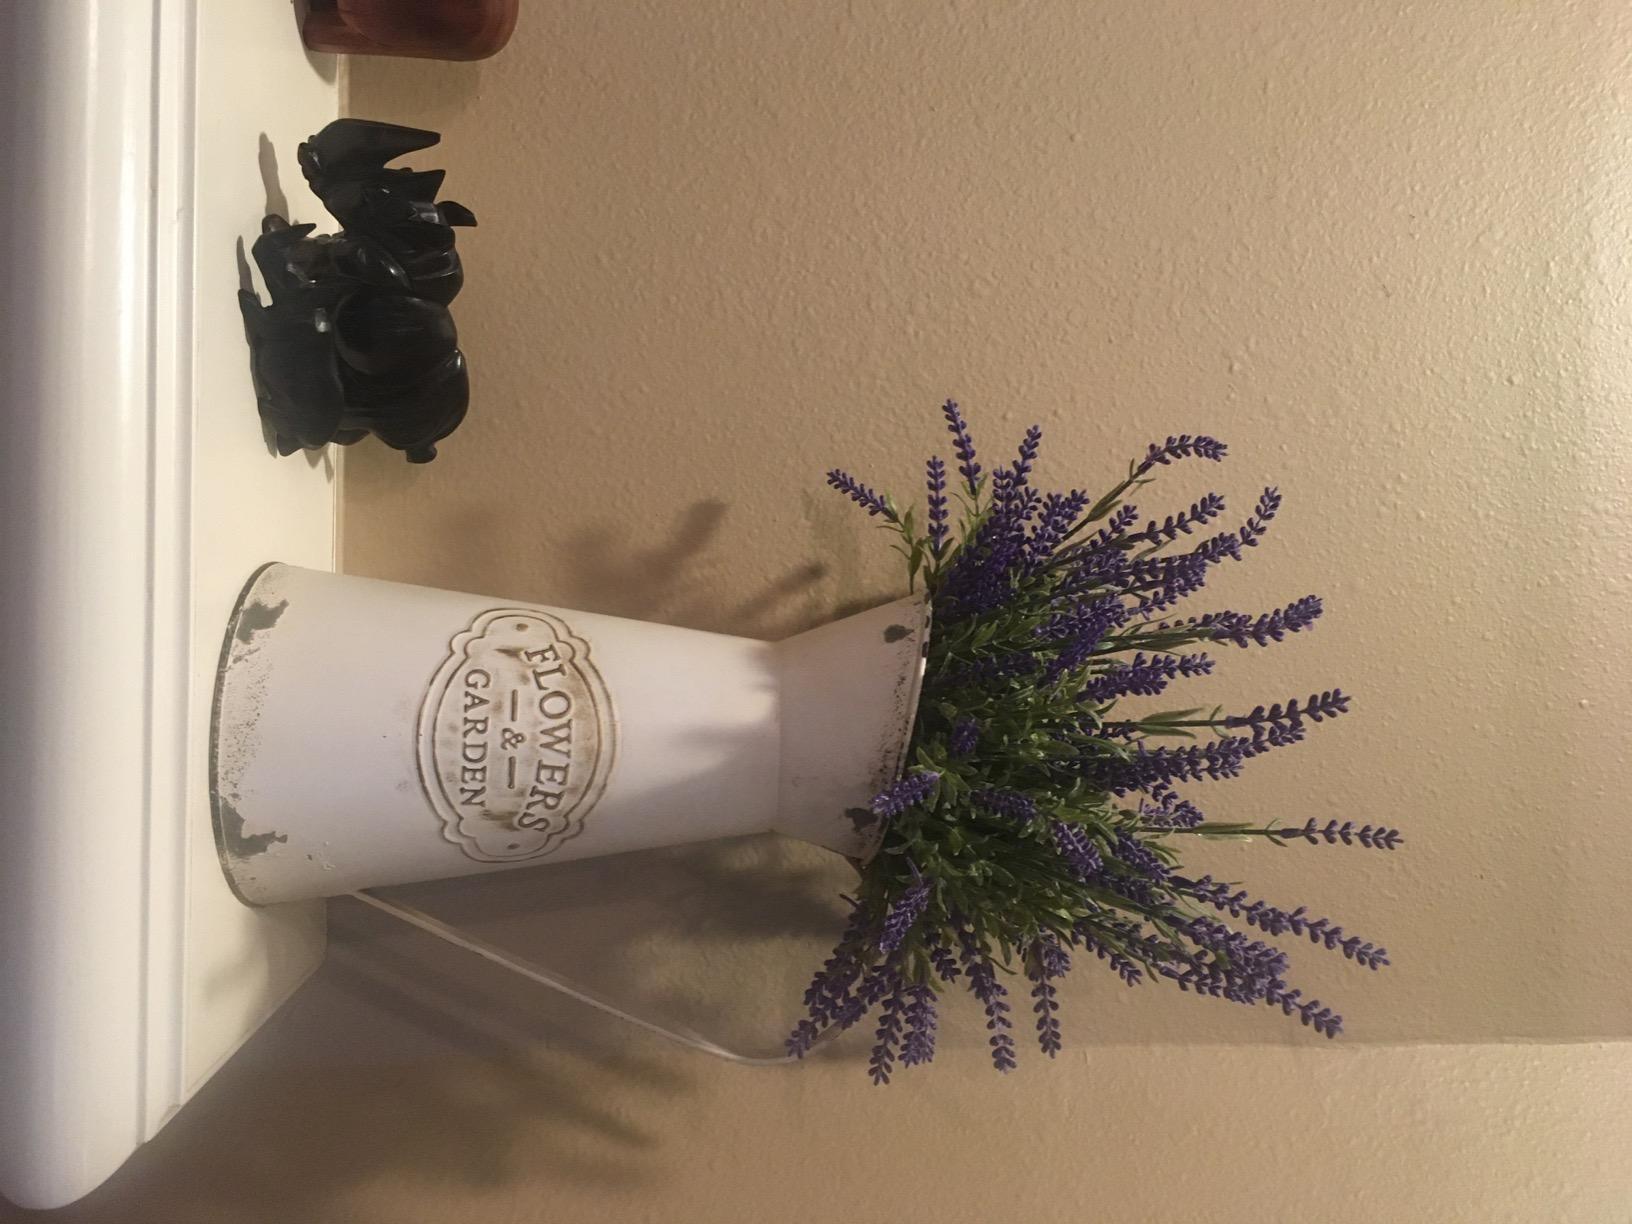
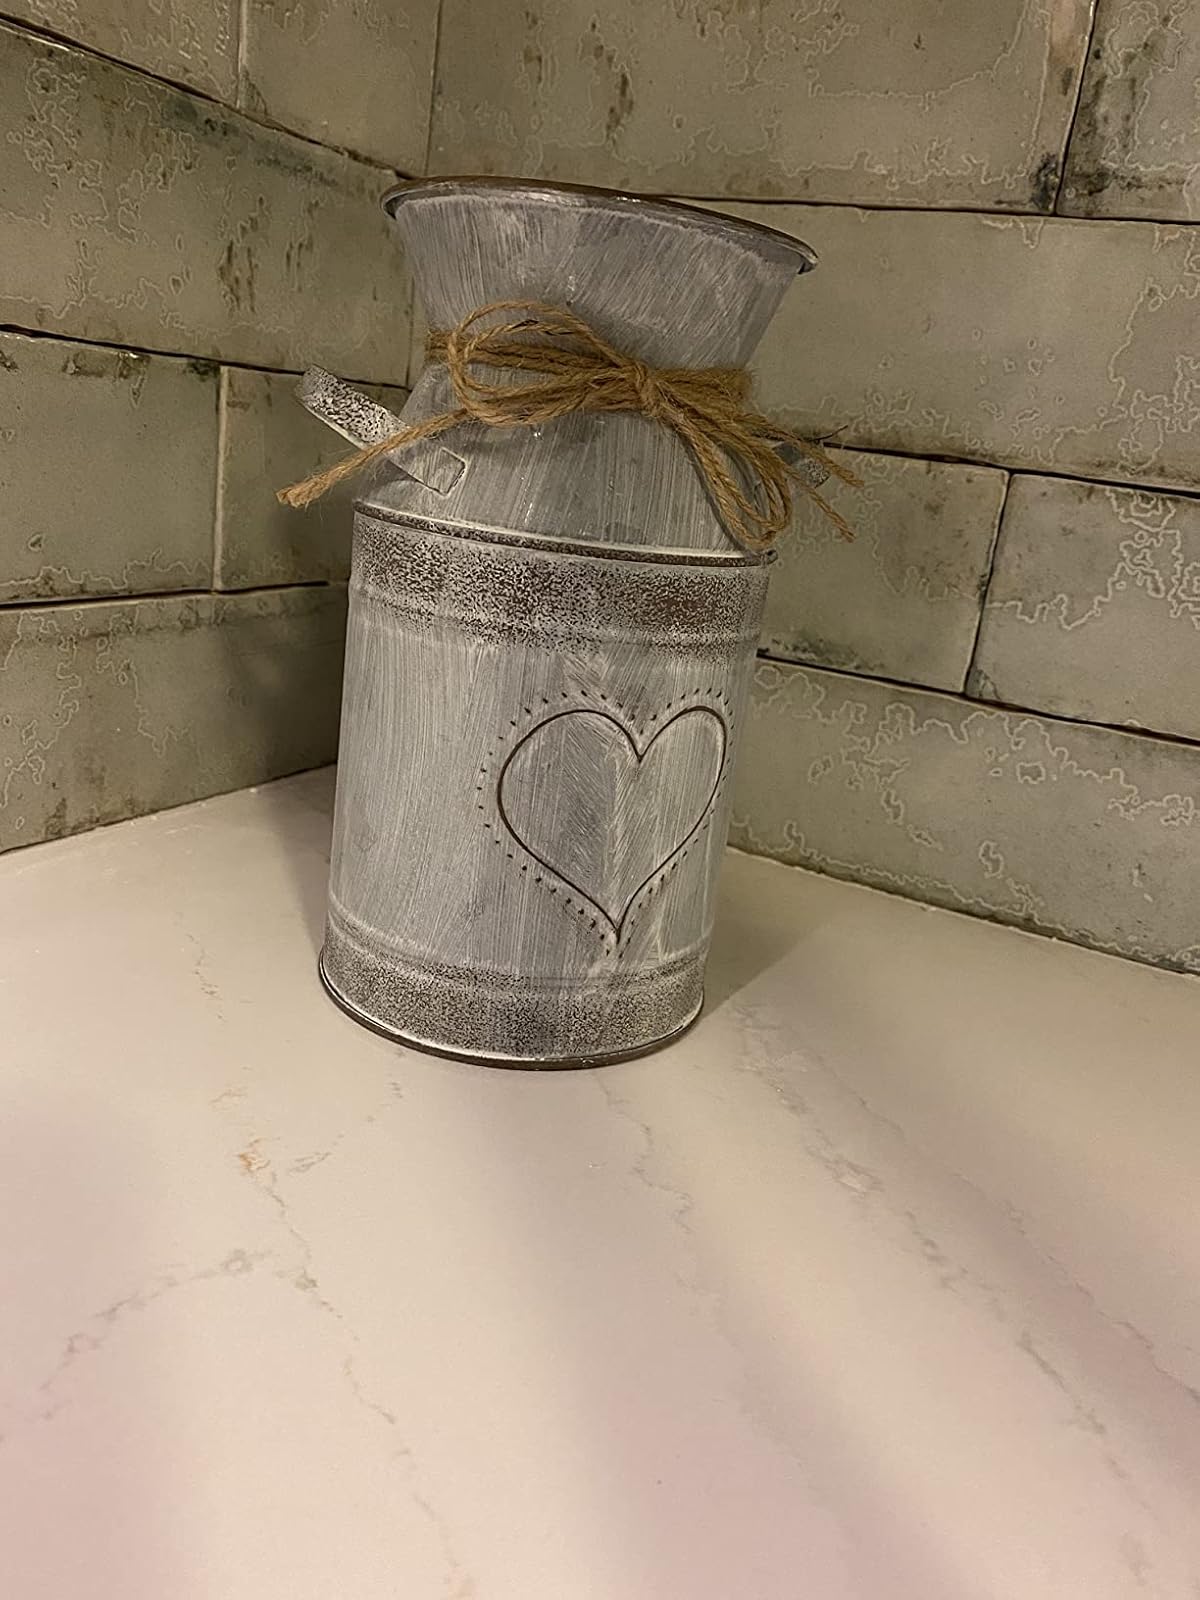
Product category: vase
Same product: no